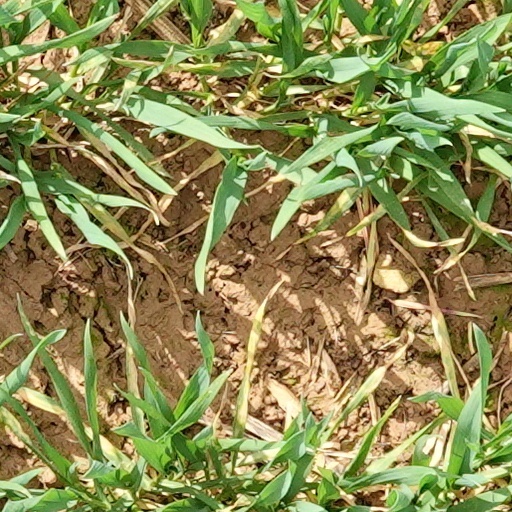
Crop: wheat